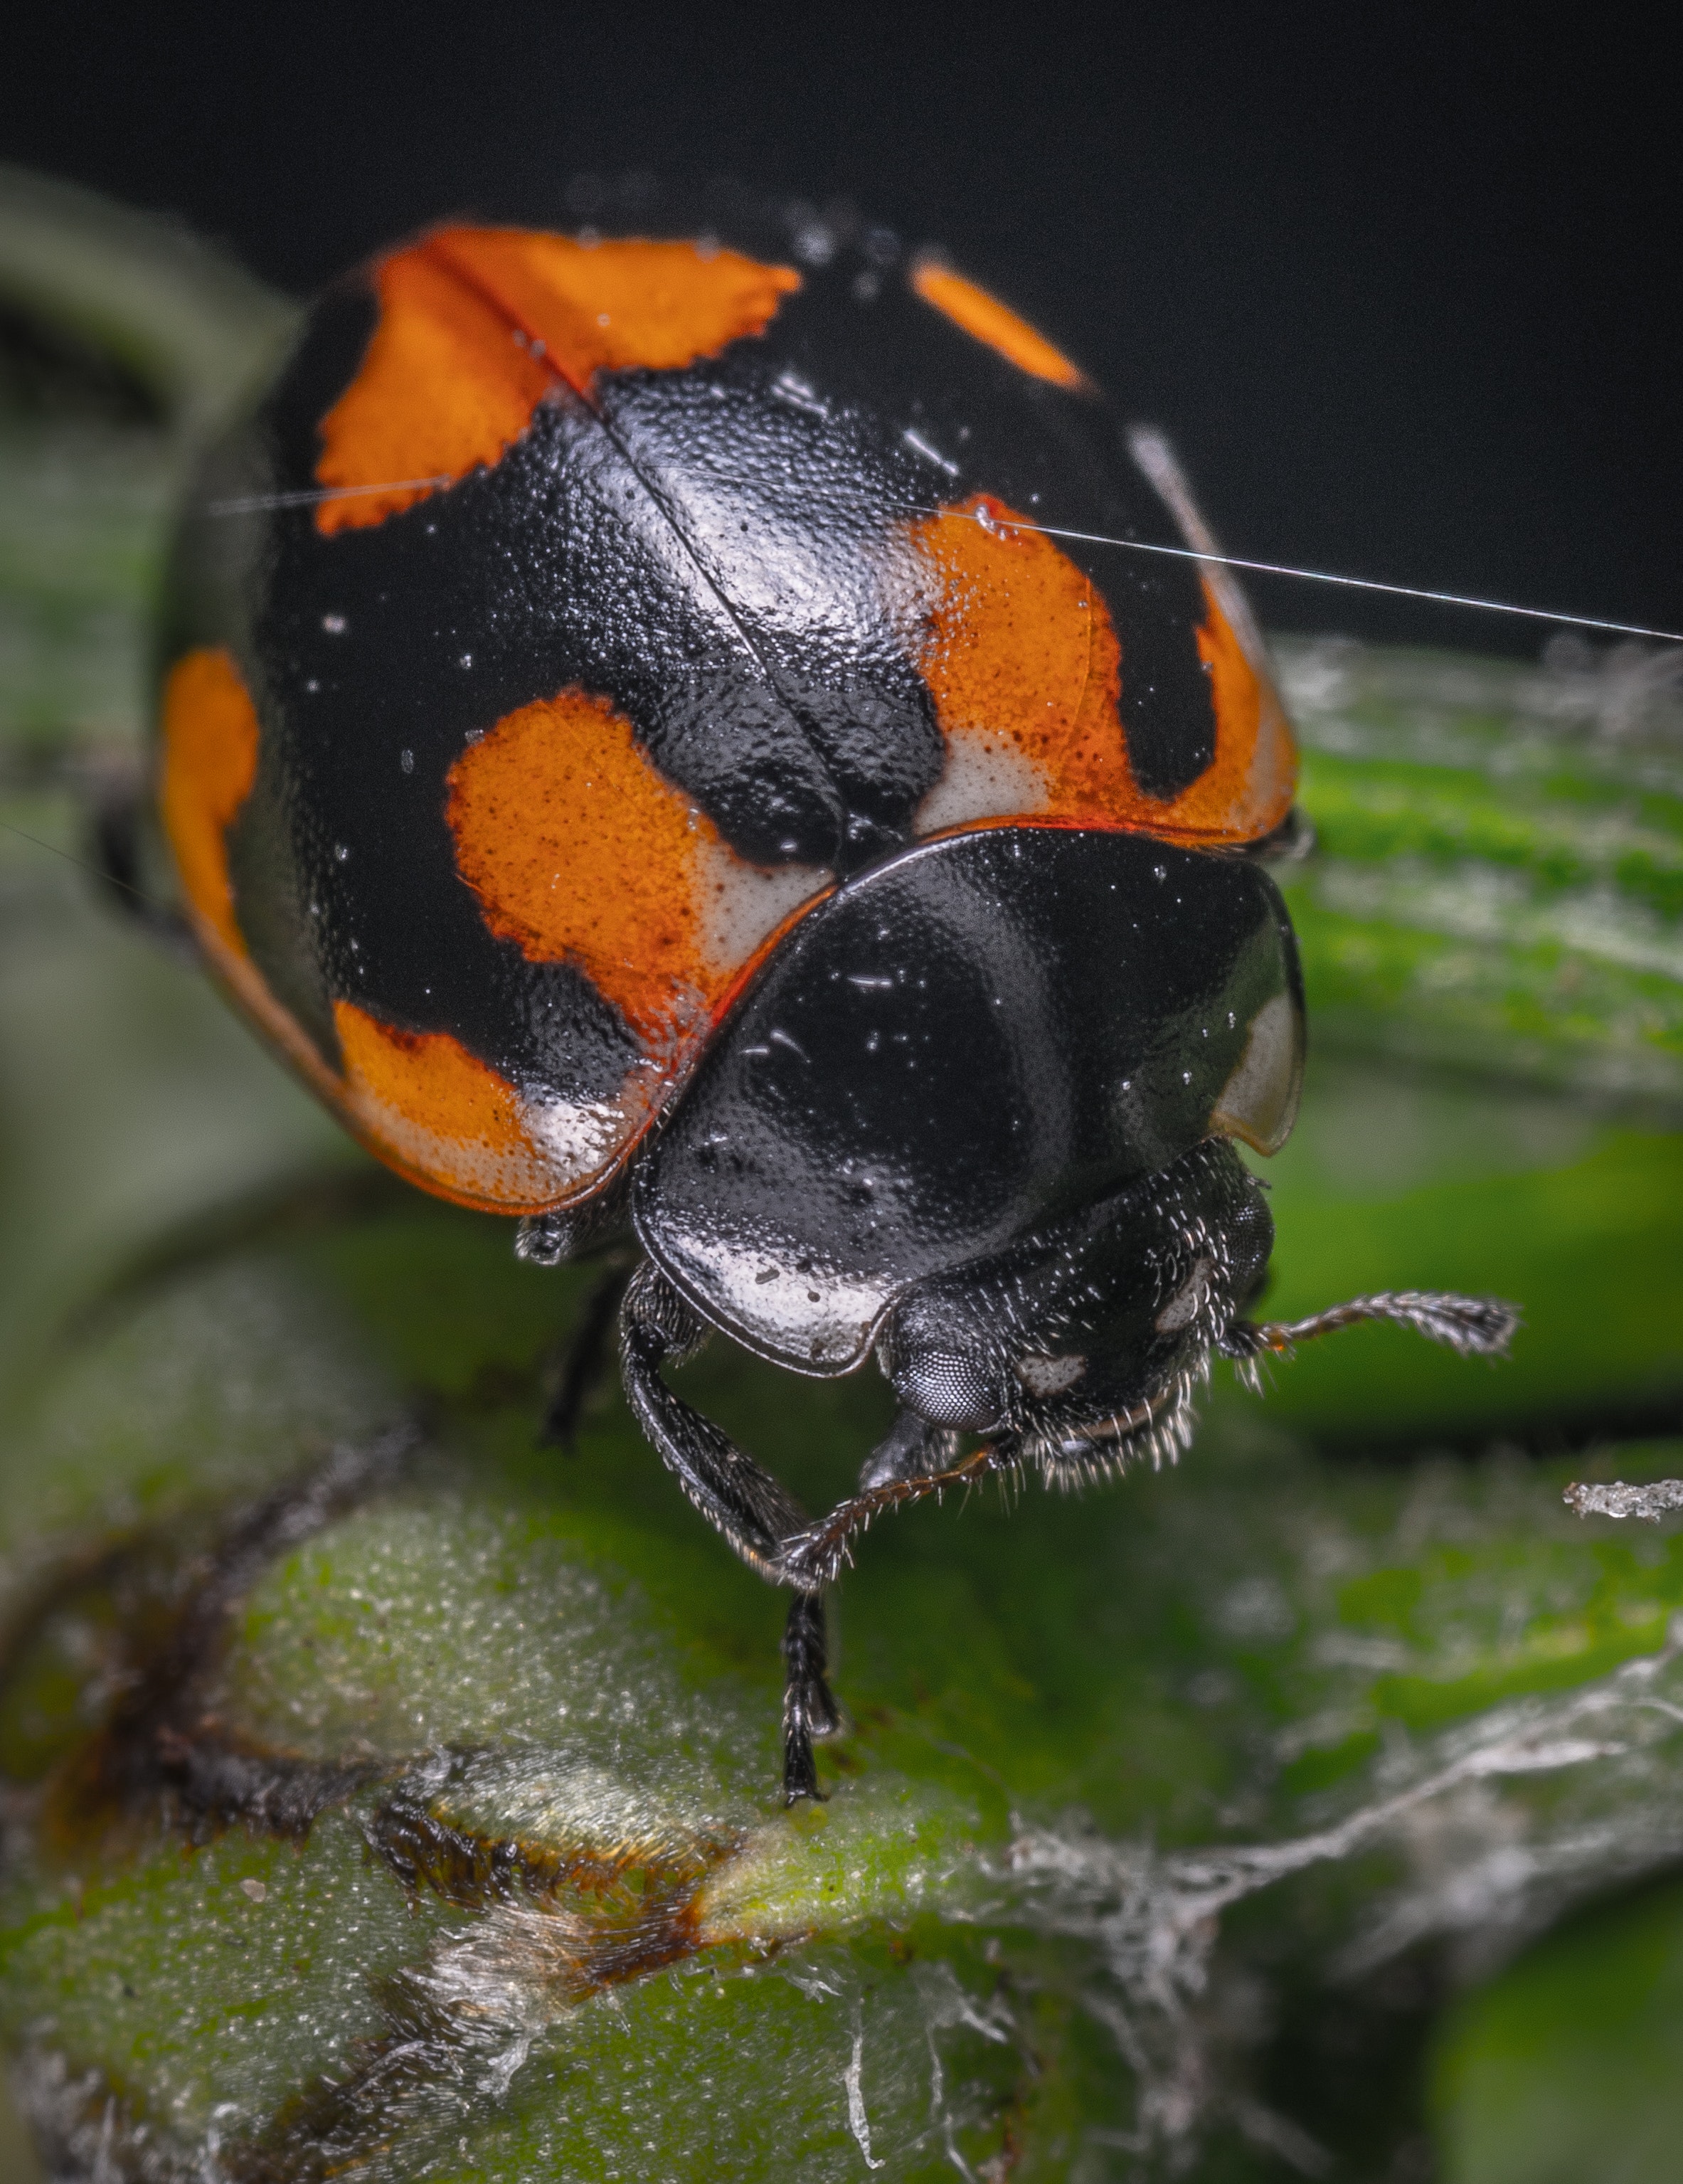
insect, invertebrate, beetle, macro photography, ladybug, close up, pest, bug, organism, photography, Blister beetles, arthropod, wildlife, leaf beetle